Coronation of George VI and Elizabeth

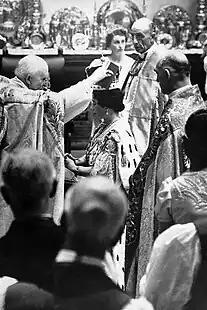

In preparation for his crowning, the King, still on St Edward's Chair, was invested with the two coronation robes, the "Colobium Sindonis" and the "Supertunica" by the Dean of Westminster. Next, he was invested with the regalia, each of which symbolised his progress to kingship. First, the Lord Great Chamberlain touched the King's heels with the Golden Spurs; the Great Sword of State was deposited in St Edward's Chapel and the Jewelled Sword of Offering was passed to the King by the Archbishops and Bishops, who said "With this sword do justice"; the King then offered this sword at the altar. Seated again, the Lord Great Chamberlain fastened the Armills and the Dean invested the King with the Robe Royal; the Archbishop passed him the Sovereign's Orb, put the Sovereign's Ring on his fourth finger and handed to him the two sceptres—with the cross (for Royal power) and with the dove (for "mercy and equity"). The Earl of Lincoln, as Deputy of the Lord of the Manor of Worksop, then handed over a glove, which the King wore.